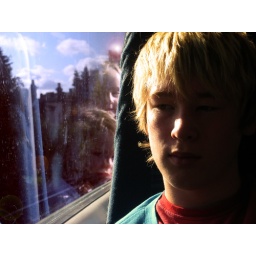
Image of me in a train with the reflection of the people behind me in the window